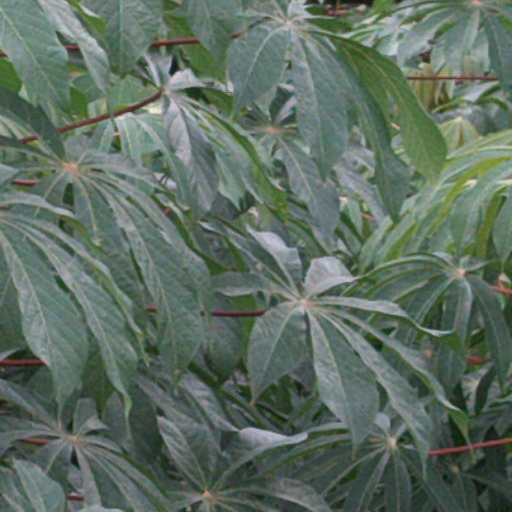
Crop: cassava